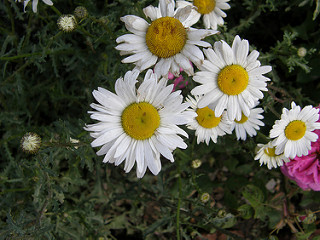
Flower: daisy